Conspiracies in ancient Egypt

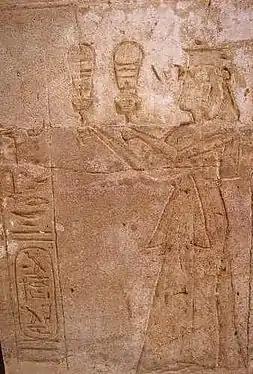
Twosret playing the sistrum – 19th Dynasty – Temple of Amun (Amada).

The weakening of Seti II’s authority is reflected in the rapid ascent of the ambitious Chancellor Bay. Of Syrian origin, Bay experienced a meteoric rise within the Egyptian administration. He initially served as a royal scribe and cupbearer early in Seti II’s reign, and by the end, had attained the influential position of grand chancellor. Seti II died in the sixth year of his reign without designating a successor, as his son, Prince Seti Merenptah, had predeceased him. This dynastic vacuum intensified existing rivalries within the Ramesside family. Two primary factions emerged: one centered around Queen Twosret, the king’s widow, and the other around Chancellor Bay, now the most powerful figure at court. For a time, Bay held the upper hand. It is widely believed that the young Siptah ascended the throne due to Bay’s influence. The chancellor even claimed credit for placing Siptah on the throne, stating that he had “established the king on his father’s throne". Siptah, later regarded as illegitimate, was not a son of Seti II. His mother, a woman named Soterery, was also of Syrian origin. His father's identity remains uncertain, though he was likely Amenmesse, the half-brother of Seti II. Bay appears to have elevated a pliable figure to the throne in order to consolidate his own authority. Siptah was very young at the time of his accession—likely between twelve and fifteen years old—and suffered from a debilitating foot condition, possibly caused by a genetic disorder or poliomyelitis. This physical limitation made it difficult for the young pharaoh to assert independent power. Bay thus established a system of dual governance, managing the administrative affairs of the state while Siptah performed the ceremonial and religious functions of kingship. Bay’s ambitions extended to the afterlife: he claimed the rare privilege of a tomb in the Valley of the Kings (KV13), located opposite that of Siptah (KV47), underscoring his exceptional status. Initially, Queen Twosret was compelled to enter into a pragmatic alliance with Bay in order to maintain governmental continuity. However, by the fifth year of Siptah’s reign, tensions between the queen and the chancellor escalated. The power struggle culminated in Bay’s downfall. Branded a “great enemy”—a term denoting a traitor or conspirator—Bay was executed or assassinated. The exact circumstances remain unclear, and it is uncertain whether he faced a formal trial or fell victim to a plot orchestrated by Twosret and her allies.